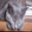
Label: cat